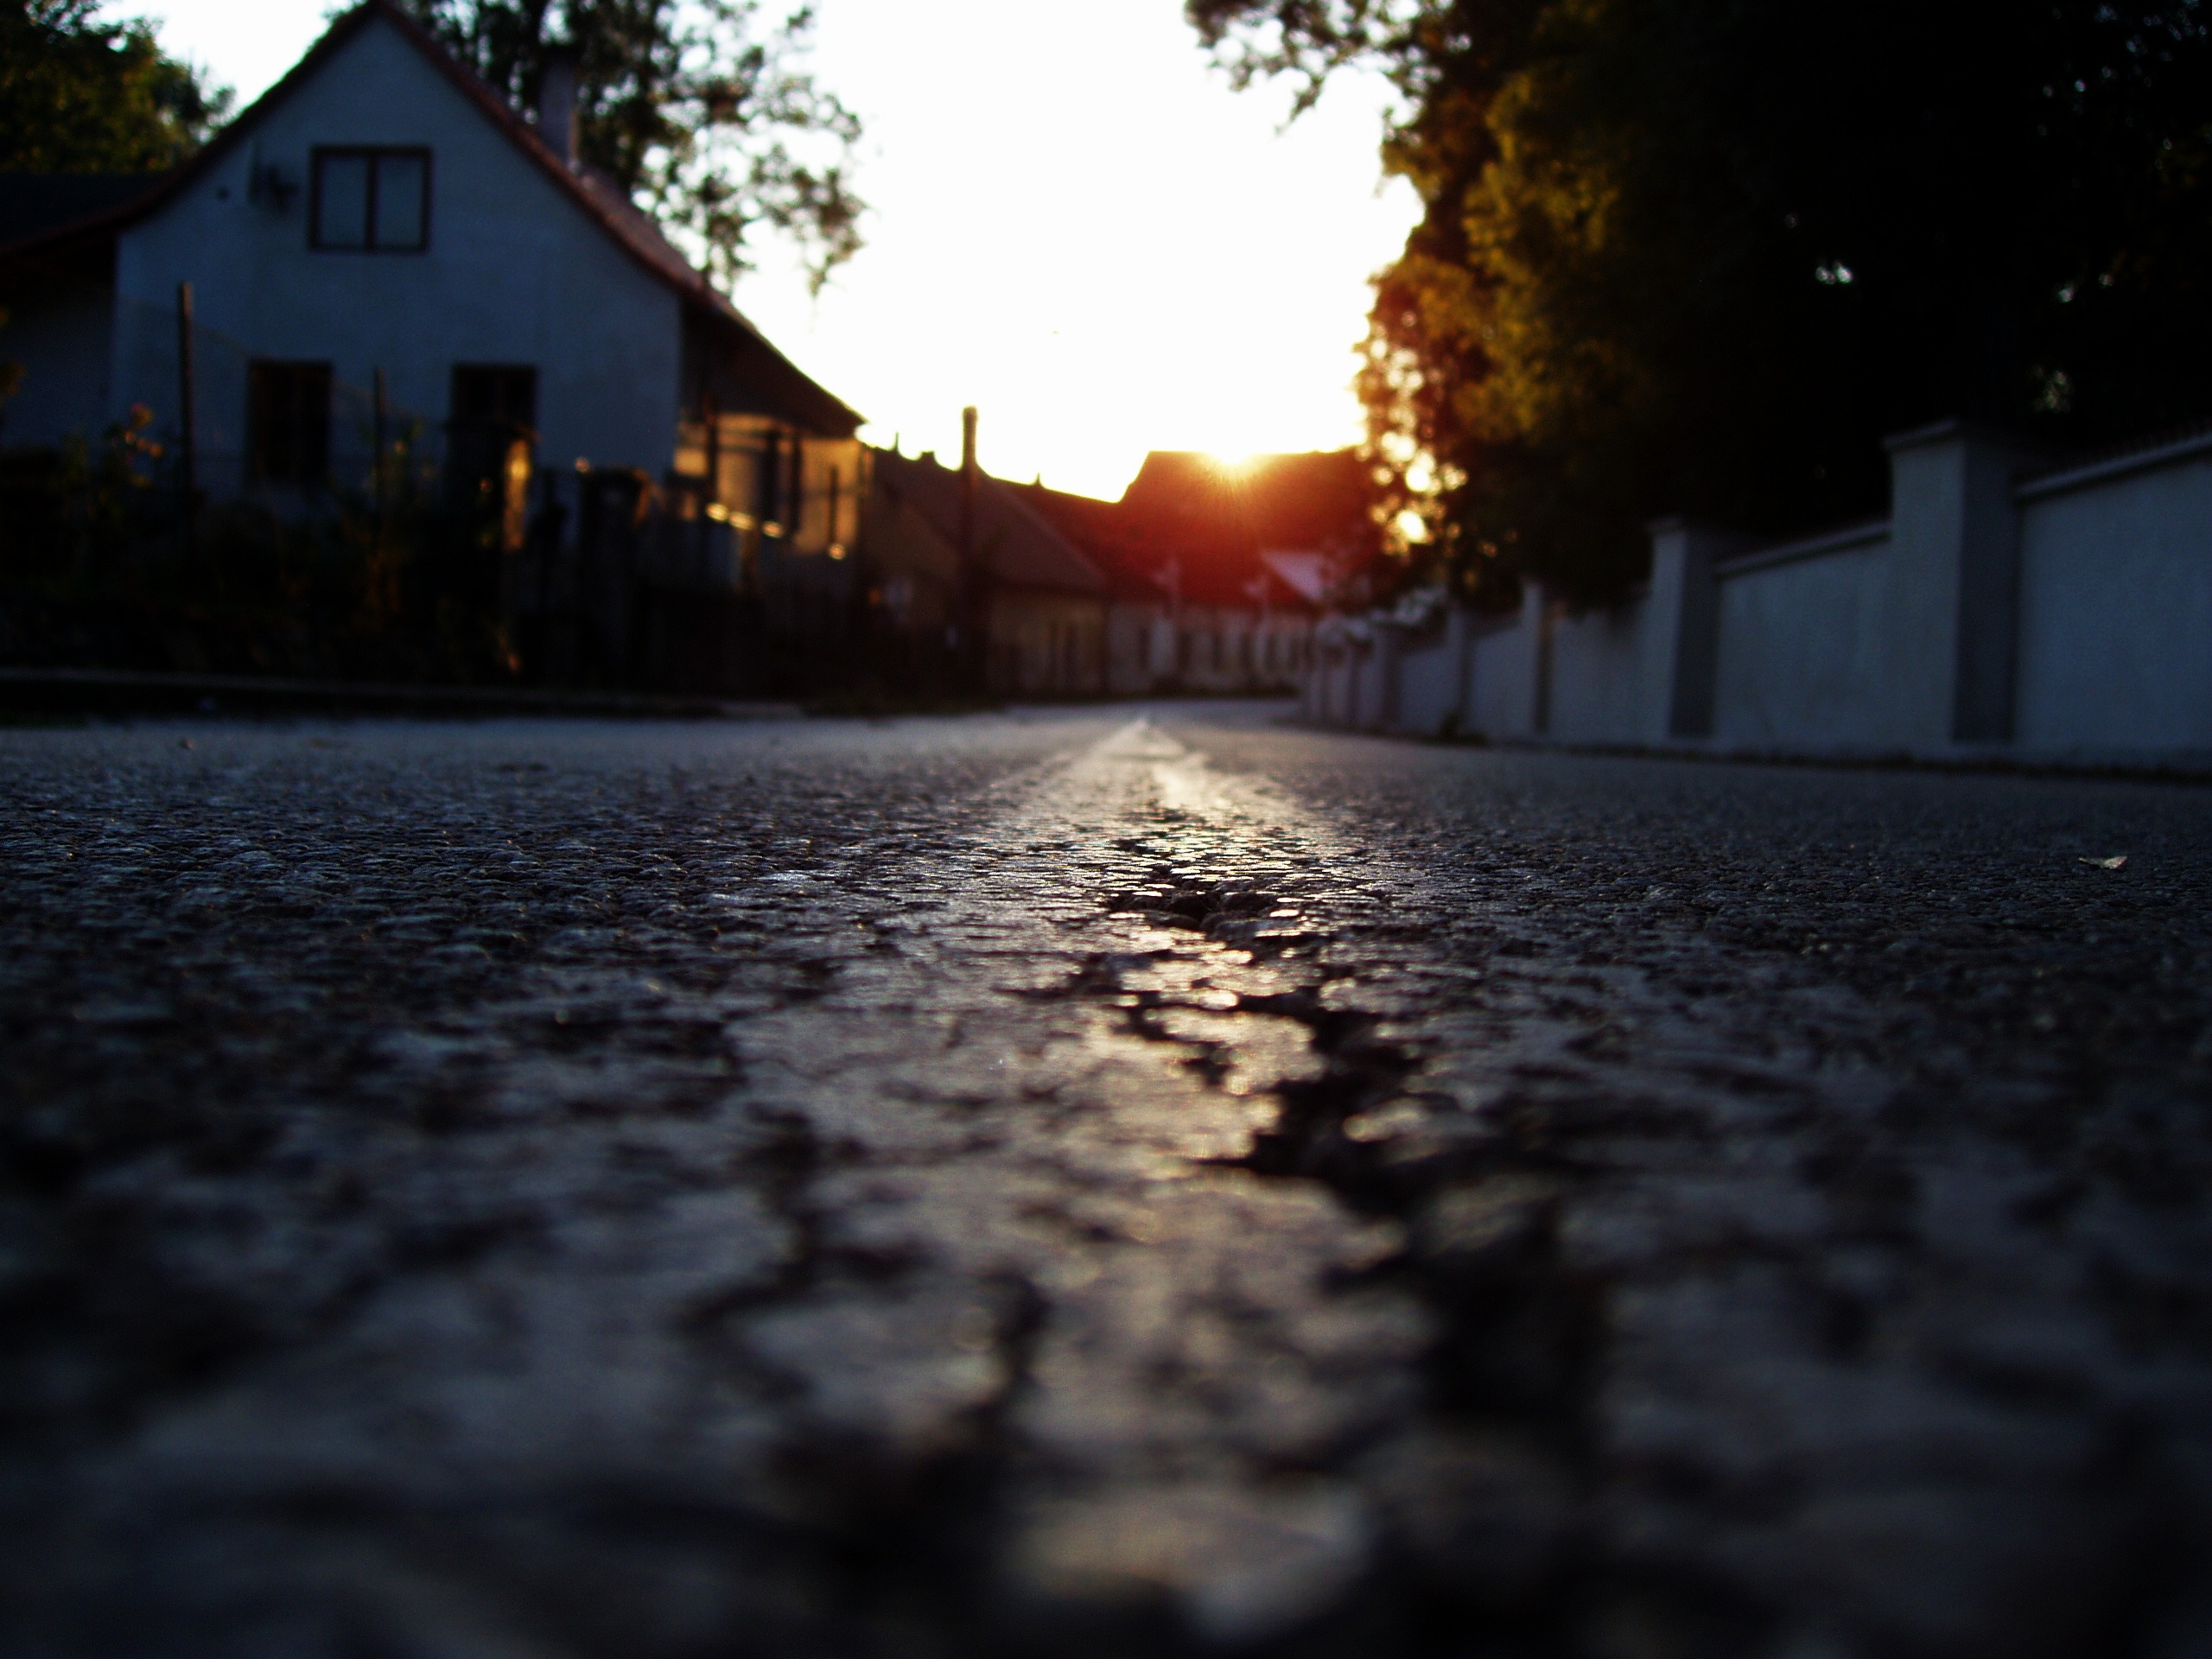
landscape, tree, path, snow, winter, light, sun, sunset, night, sunlight, morning, dawn, summer, dusk, evening, line, reflection, weather, shadow, darkness, season, west, rays, sun rays